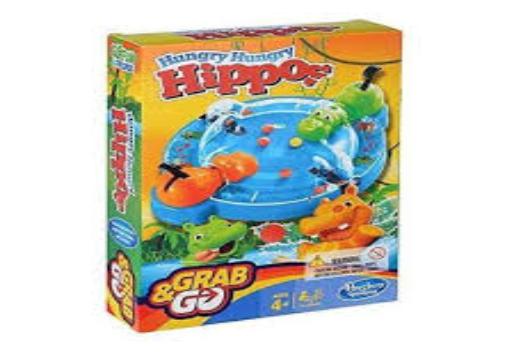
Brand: Hungry Hungry Hippos
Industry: Food